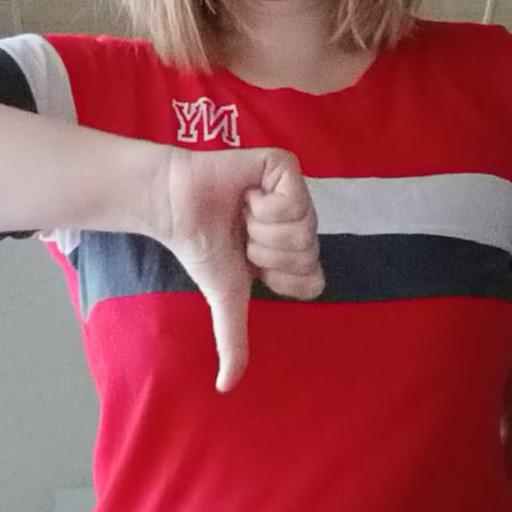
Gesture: dislike